Spare (memoir)

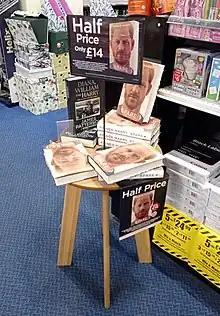
"Spare" on sale in London, 14 January 2023

The memoir was officially published on 10 January 2023, having been translated into fifteen languages (German, Dutch, Danish, Swedish, French, Italian, Spanish, European Portuguese, Brazilian Portuguese, Romanian, Polish, Greek, Hungarian, Finnish, and Chinese). It was priced at £28 at launch, but in November 2022 major booksellers were announcing it at half that price, leading to criticism by small booksellers who would not be able to match the discounted price. Five days ahead of its official release date, the Spanish edition "En La Sombra" ("In The Shadow") was accidentally sold in some bookstores in Spain but was hurriedly withdrawn from sale. According to Sky News, the English title "appears" to refer to the term "heir and a spare" – suggesting how Harry feels about his position in the royal family.